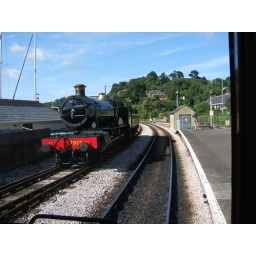
The view from the front of the Devon Belle Observation car as the locomotive runs around the train.